George Anderson Lawson

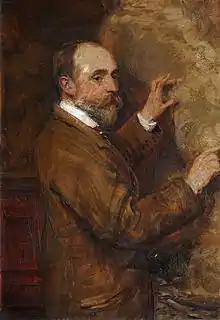
George Anderson Lawson (portrait by Thomas Alexander Ferguson Graham)

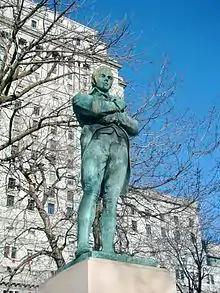
Burns memorial, Montreal

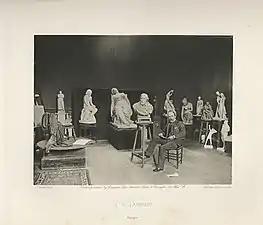
"<a href="https%3A//library.nga.gov/permalink/01NGA_INST/1p5jkvq/alma991625503804896">George Anderson Lawson

" by J. P. Mayall from Artists at Home, photogravure, published 1884, Department of Image Collections, National Gallery of Art Library, Washington, DC